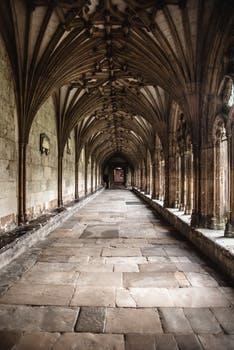
Label: No Watermark